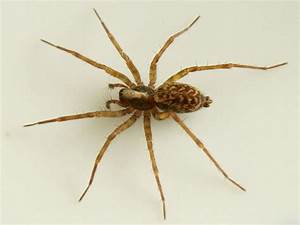
Label: spider